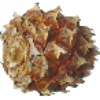
Label: pineapple_mini